Basque breeds and cultivars

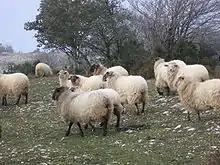
Latxas in Álava

The Enkarterriko Asto or is the smallest Iberian donkey breed, with males weighing between and females , and the height at the withers is not much more than .